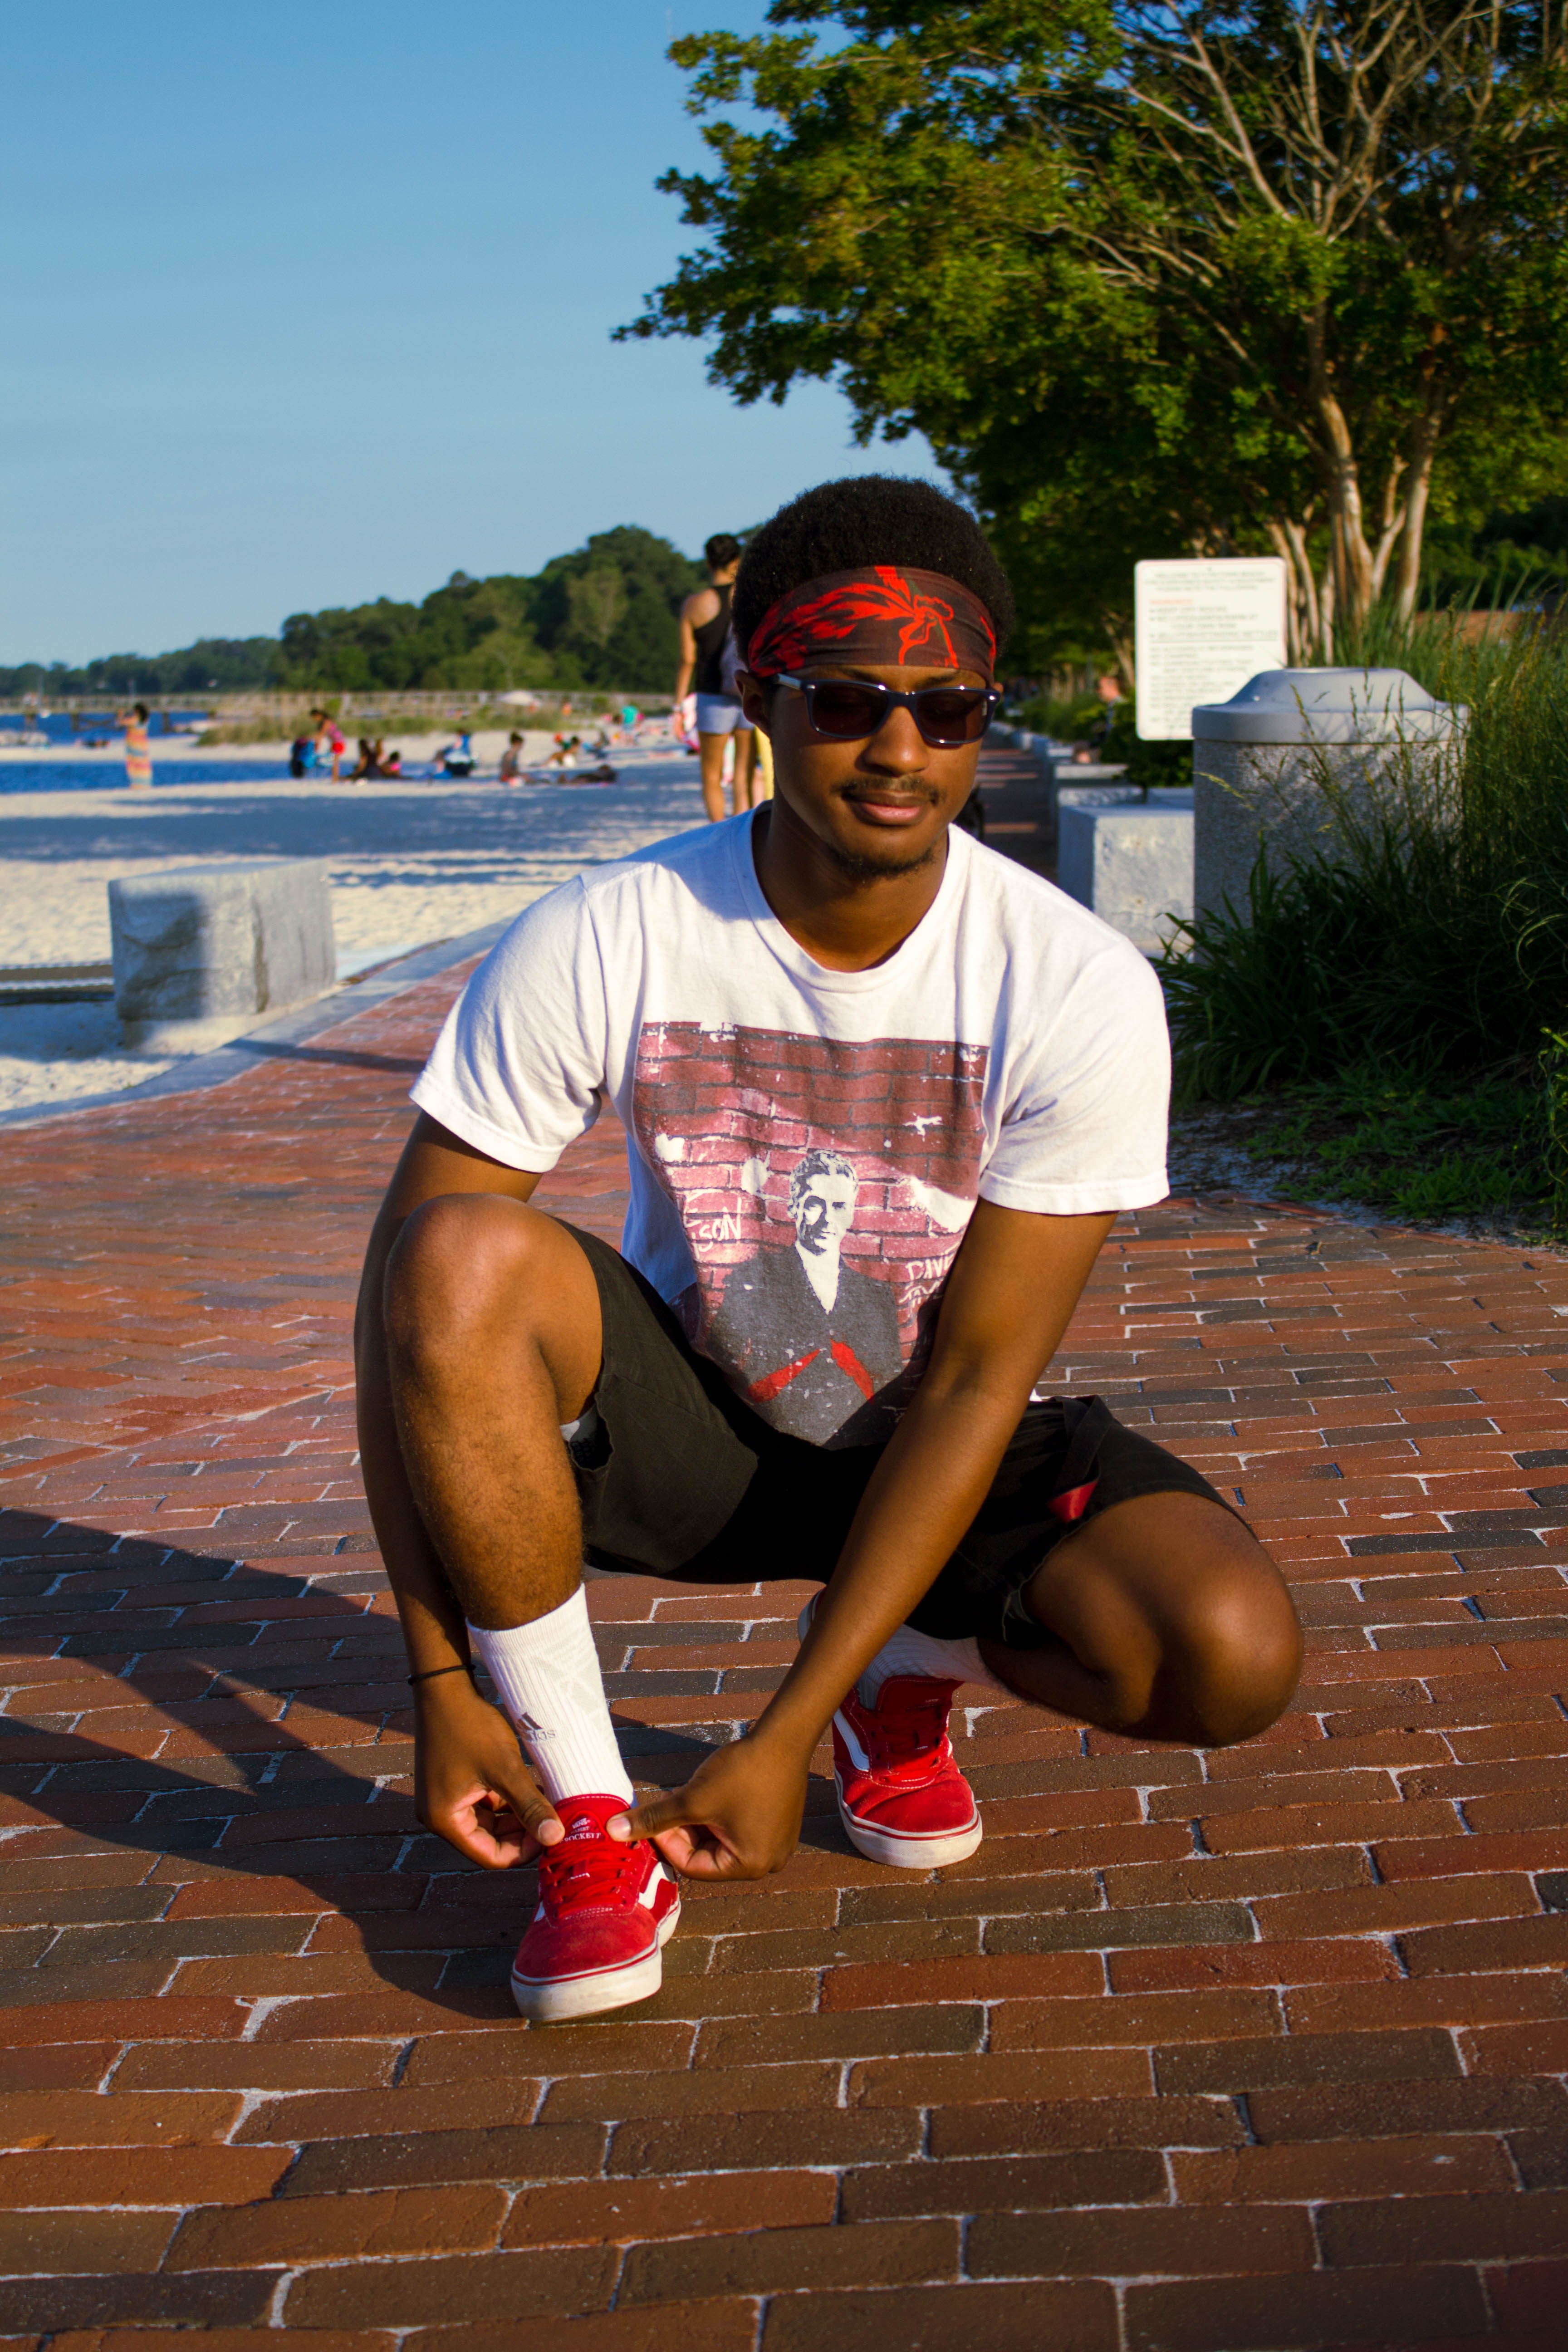
water, eyewear, vacation, sunglasses, cool, fun, footwear, summer, leg, tree, leisure, photography, glasses, muscle, tourism, shoe, t shirt, sitting, beach